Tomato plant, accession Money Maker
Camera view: horizontal (90 deg, fisheye); turntable rotation: 210 degrees
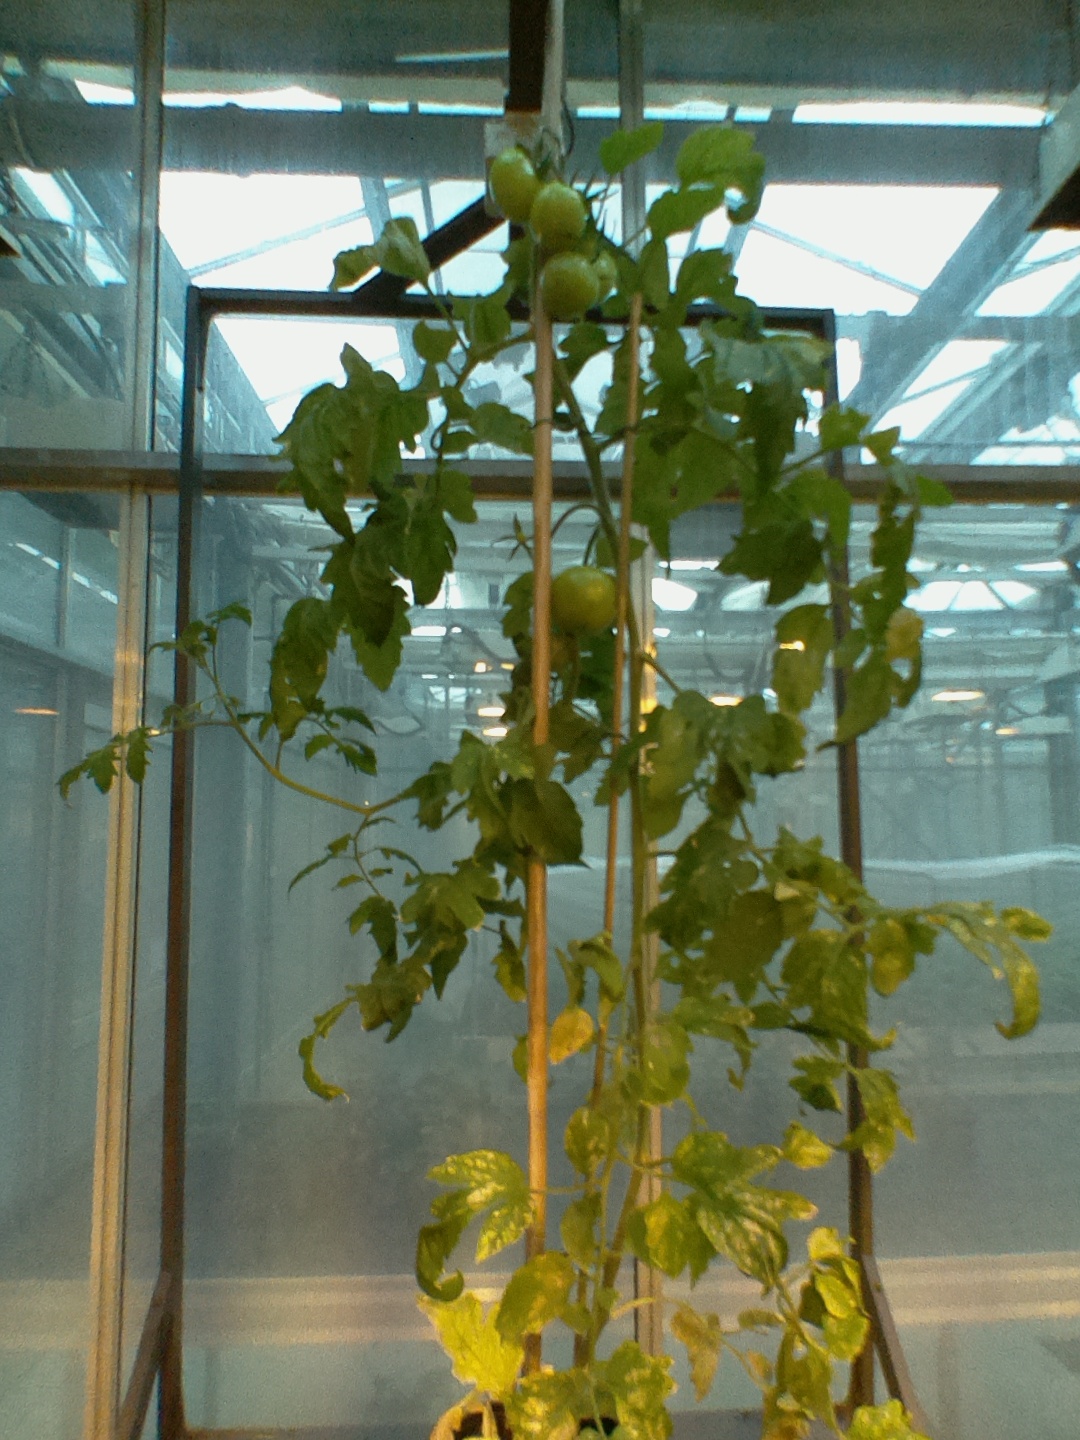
BBCH growth stage 76: 60%-70% of final fruit size